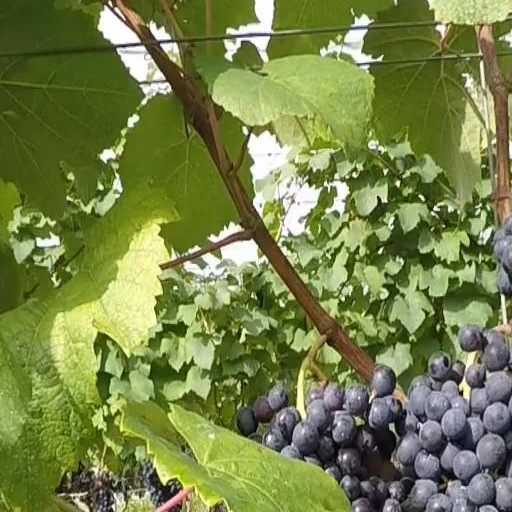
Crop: grape